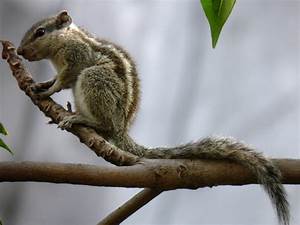
Label: scoiattolo